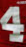
Number: 4